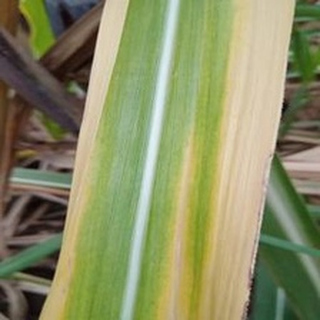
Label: sugarcane_yellow_leaf_disease